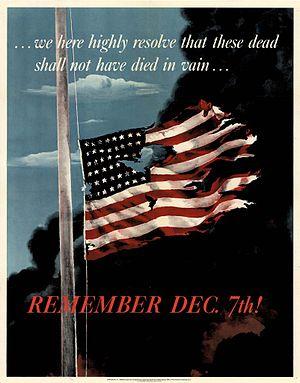
La propagande américaine durant la Seconde Guerre mondiale est utilisée pour accroître le soutien à la guerre et souligner la détermination des Alliés à obtenir la victoire. L'utilisation d'un large éventail de médias, la haine de l'ennemi fomentée par les propagandistes et le soutien aux alliés des États-Unis, exhorte le grand public à un plus grand effort pour aider la production de guerre et les jardins de la victoire, persuade les gens d'économiser une partie de leurs matériaux de sorte que davantage peuvent être utilisés pour l'effort de guerre et d'acheter des obligations de guerre. Le patriotisme devient le thème central de la publicité tout au long de la guerre tandis que des campagnes à grande échelle sont lancées pour vendre des obligations de guerre, promouvoir l'efficacité dans les usines, réduire les rumeurs malfaisantes et maintenir le moral des civils. La guerre renforce le rôle de l'industrie de la publicité dans la société américaine, détournant ainsi les critiques antérieures.